Children of Mana

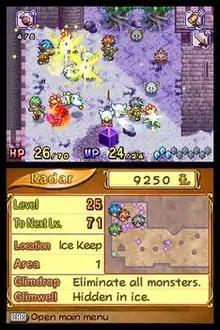
A battle featuring four players. The top screen displays the battle and the player's statistics, while the bottom screen shows a map and the current objectives.

Like previous games in the "Mana" series, "Children of Mana" features a top-down perspective in which characters navigate terrain and fight off hostile creatures. Each character has ratings: the damage they do with magic, how fast they can attack, and the amount of health and mana they have. The game plays out nearly identically regardless which character is chosen, except for a few quests specific to one character. Unlike previous games in the series, the main character typically has no companions; however, there is a cooperative multiplayer option for up to four (local WiFi; progress saved on only the host's machine).